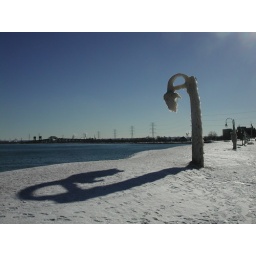
Ice formation on a street lamp in Burlington, Ontario, Canada.